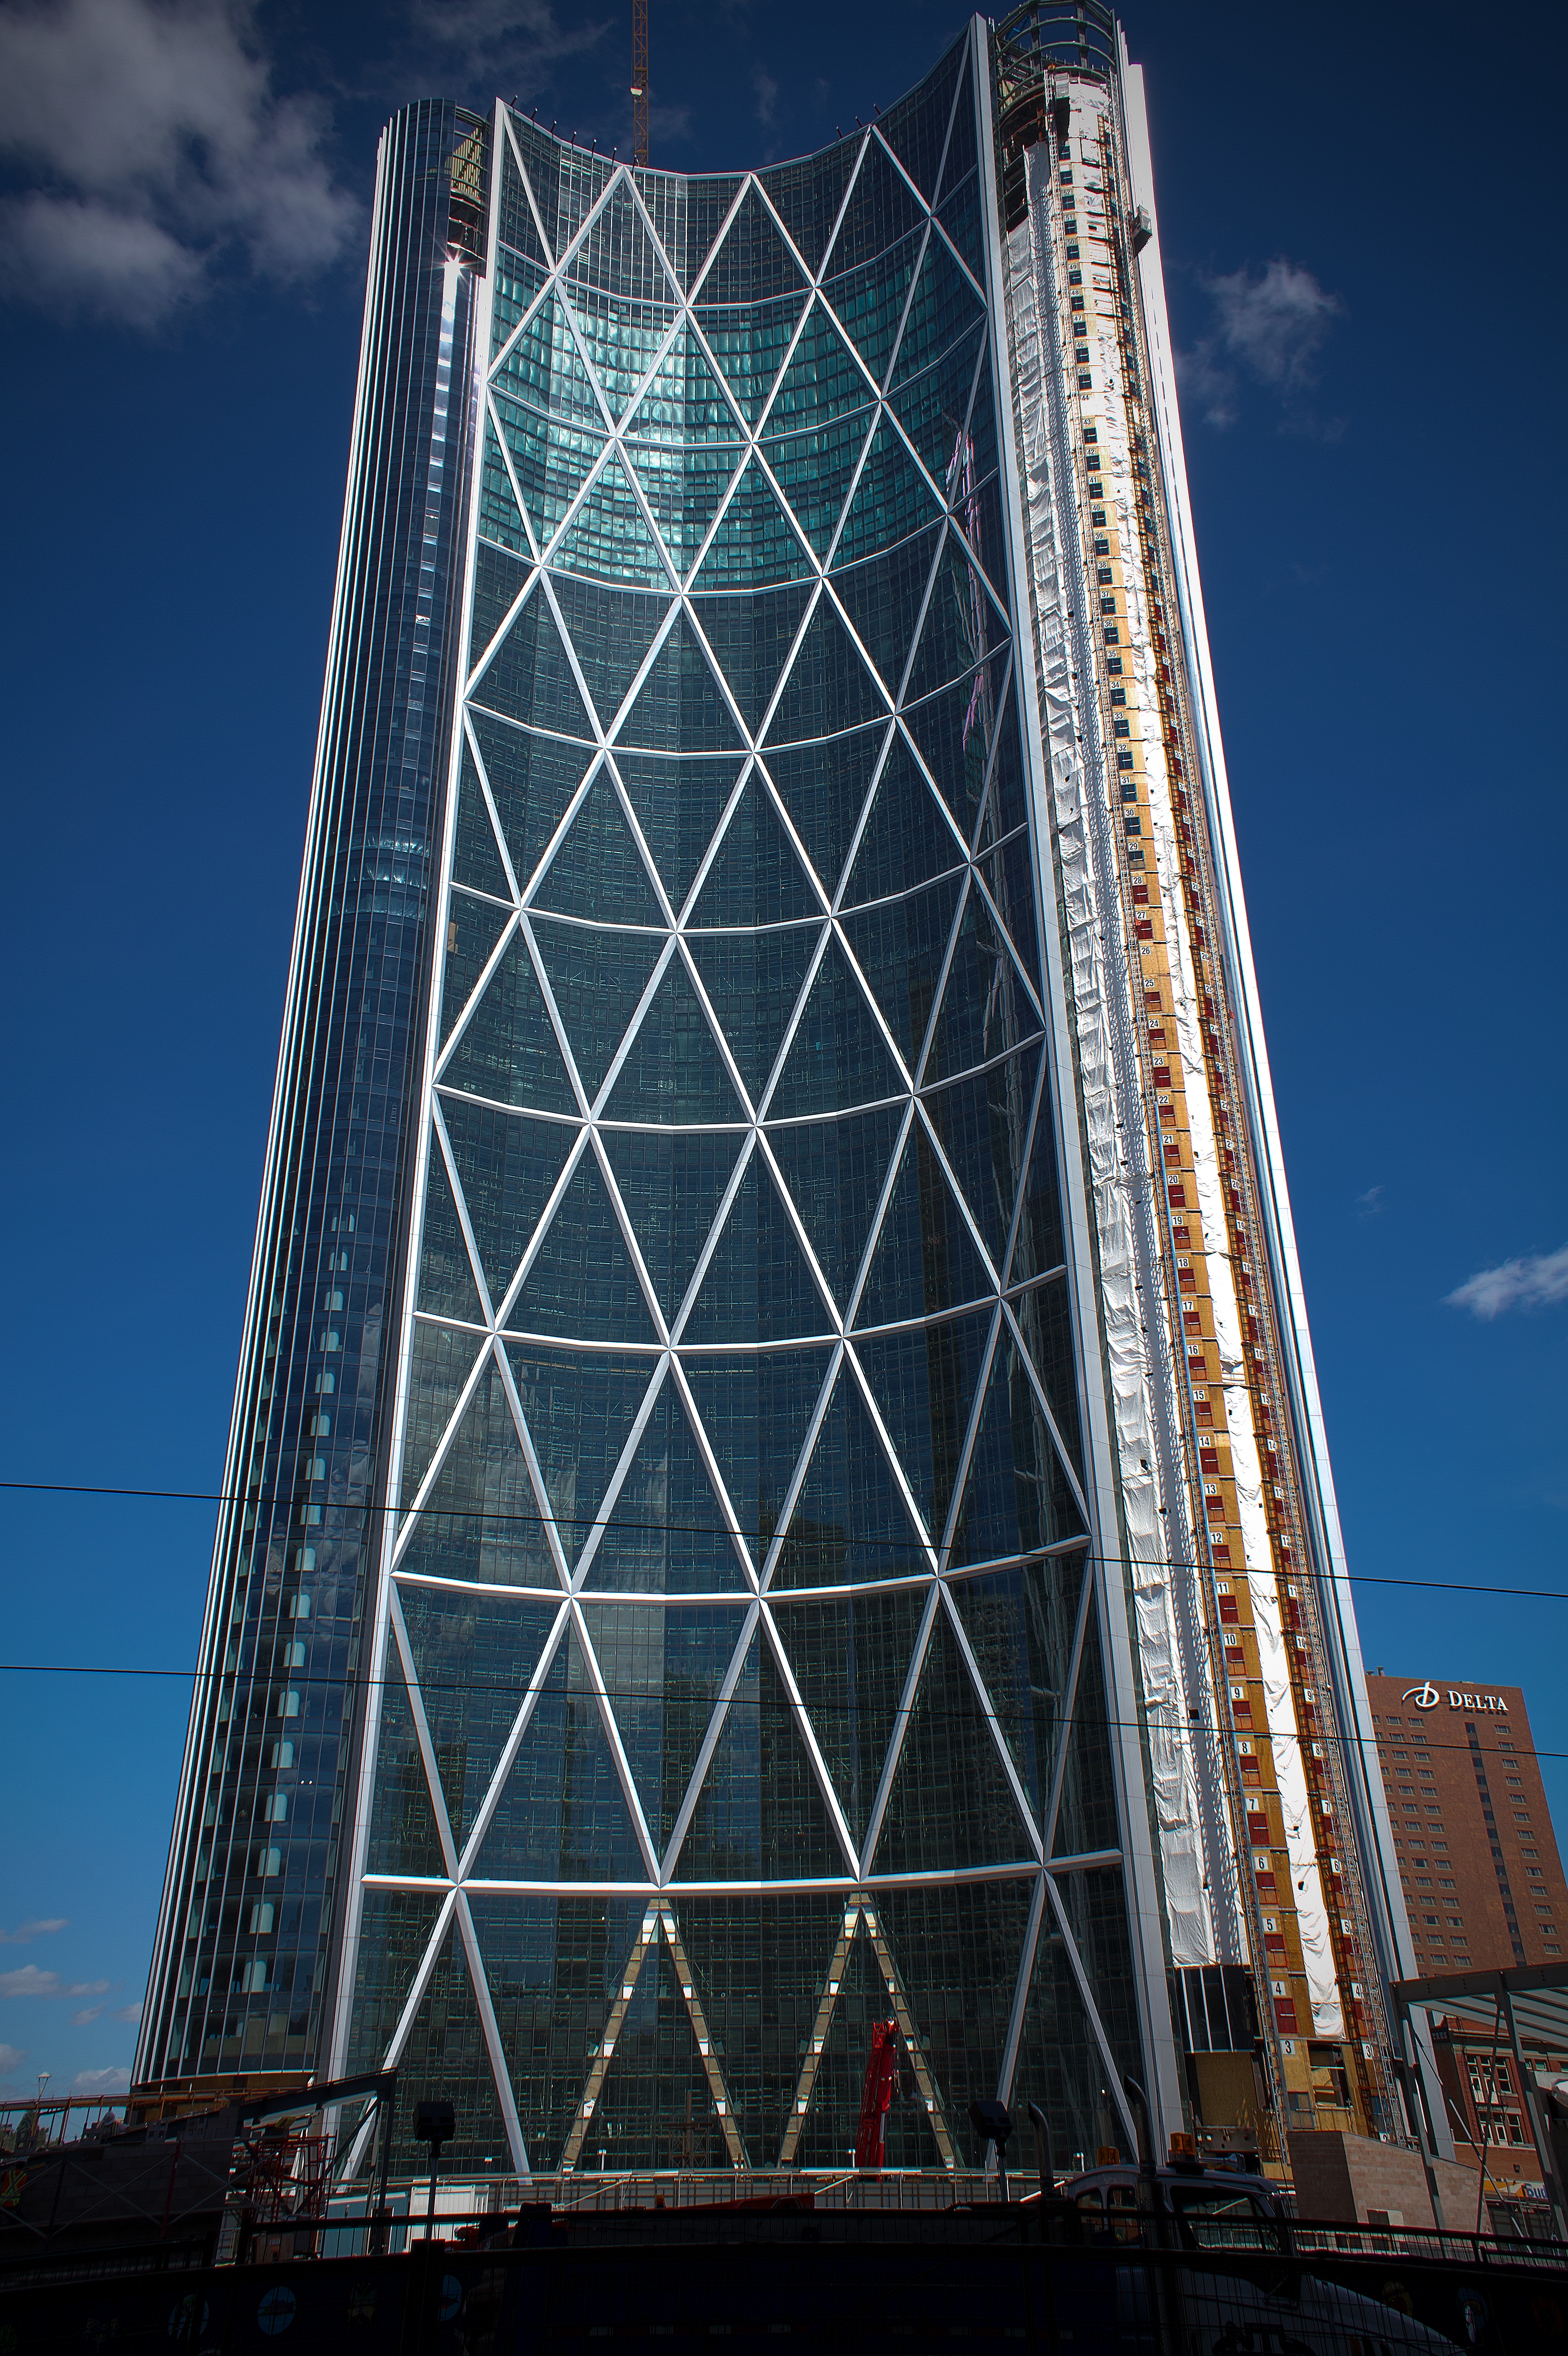
architecture, structure, glass, perspective, building, city, skyscraper, urban, cityscape, downtown, tower, landmark, facade, modern, tower block, skyscrapers, buildings, canada, symmetry, calgary, alberta, metropolis, cities, urban area, metropolitan area